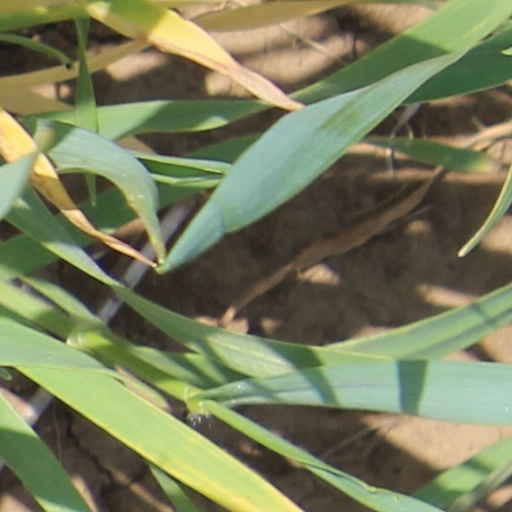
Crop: wheat